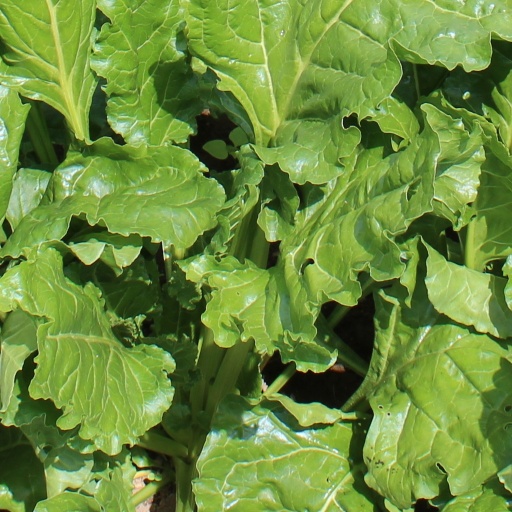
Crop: sugar beet